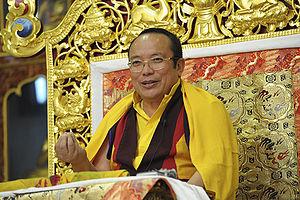
Taï sitou rinpoché ou tai sitoupa tibétain : ཏའི་སི་ཏུ་པ་, Wylie : ta'i si tu pa, THL : té situ pa, translittération du chinois 大司徒, Dàsītú, « Grand chancelier, Grand ministre, Grand précepteur » ou encore sitoupa, second en importance de l'école karma-kagyu après le karmapa est un des régents de la lignée avec Gyaltsab Rinpoché, Jamgon Kongtrul Rinpoché et Shamar Rinpoché. Péma Tönyö Nyinjé, le 12ᵉ et actuel taï sitou rinpoché a reconnu Orgyen Trinley Dorje comme 17ᵉ karmapa dont il assure l'instruction. Il réside en son monastère de Shérab Ling, en Inde du Nord.